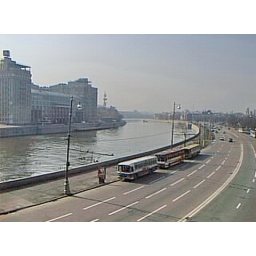
Moscow River and highway from the Kremlin walls in Moscow, Russia. April 2000.